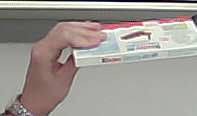
Product: kinder_chocolate